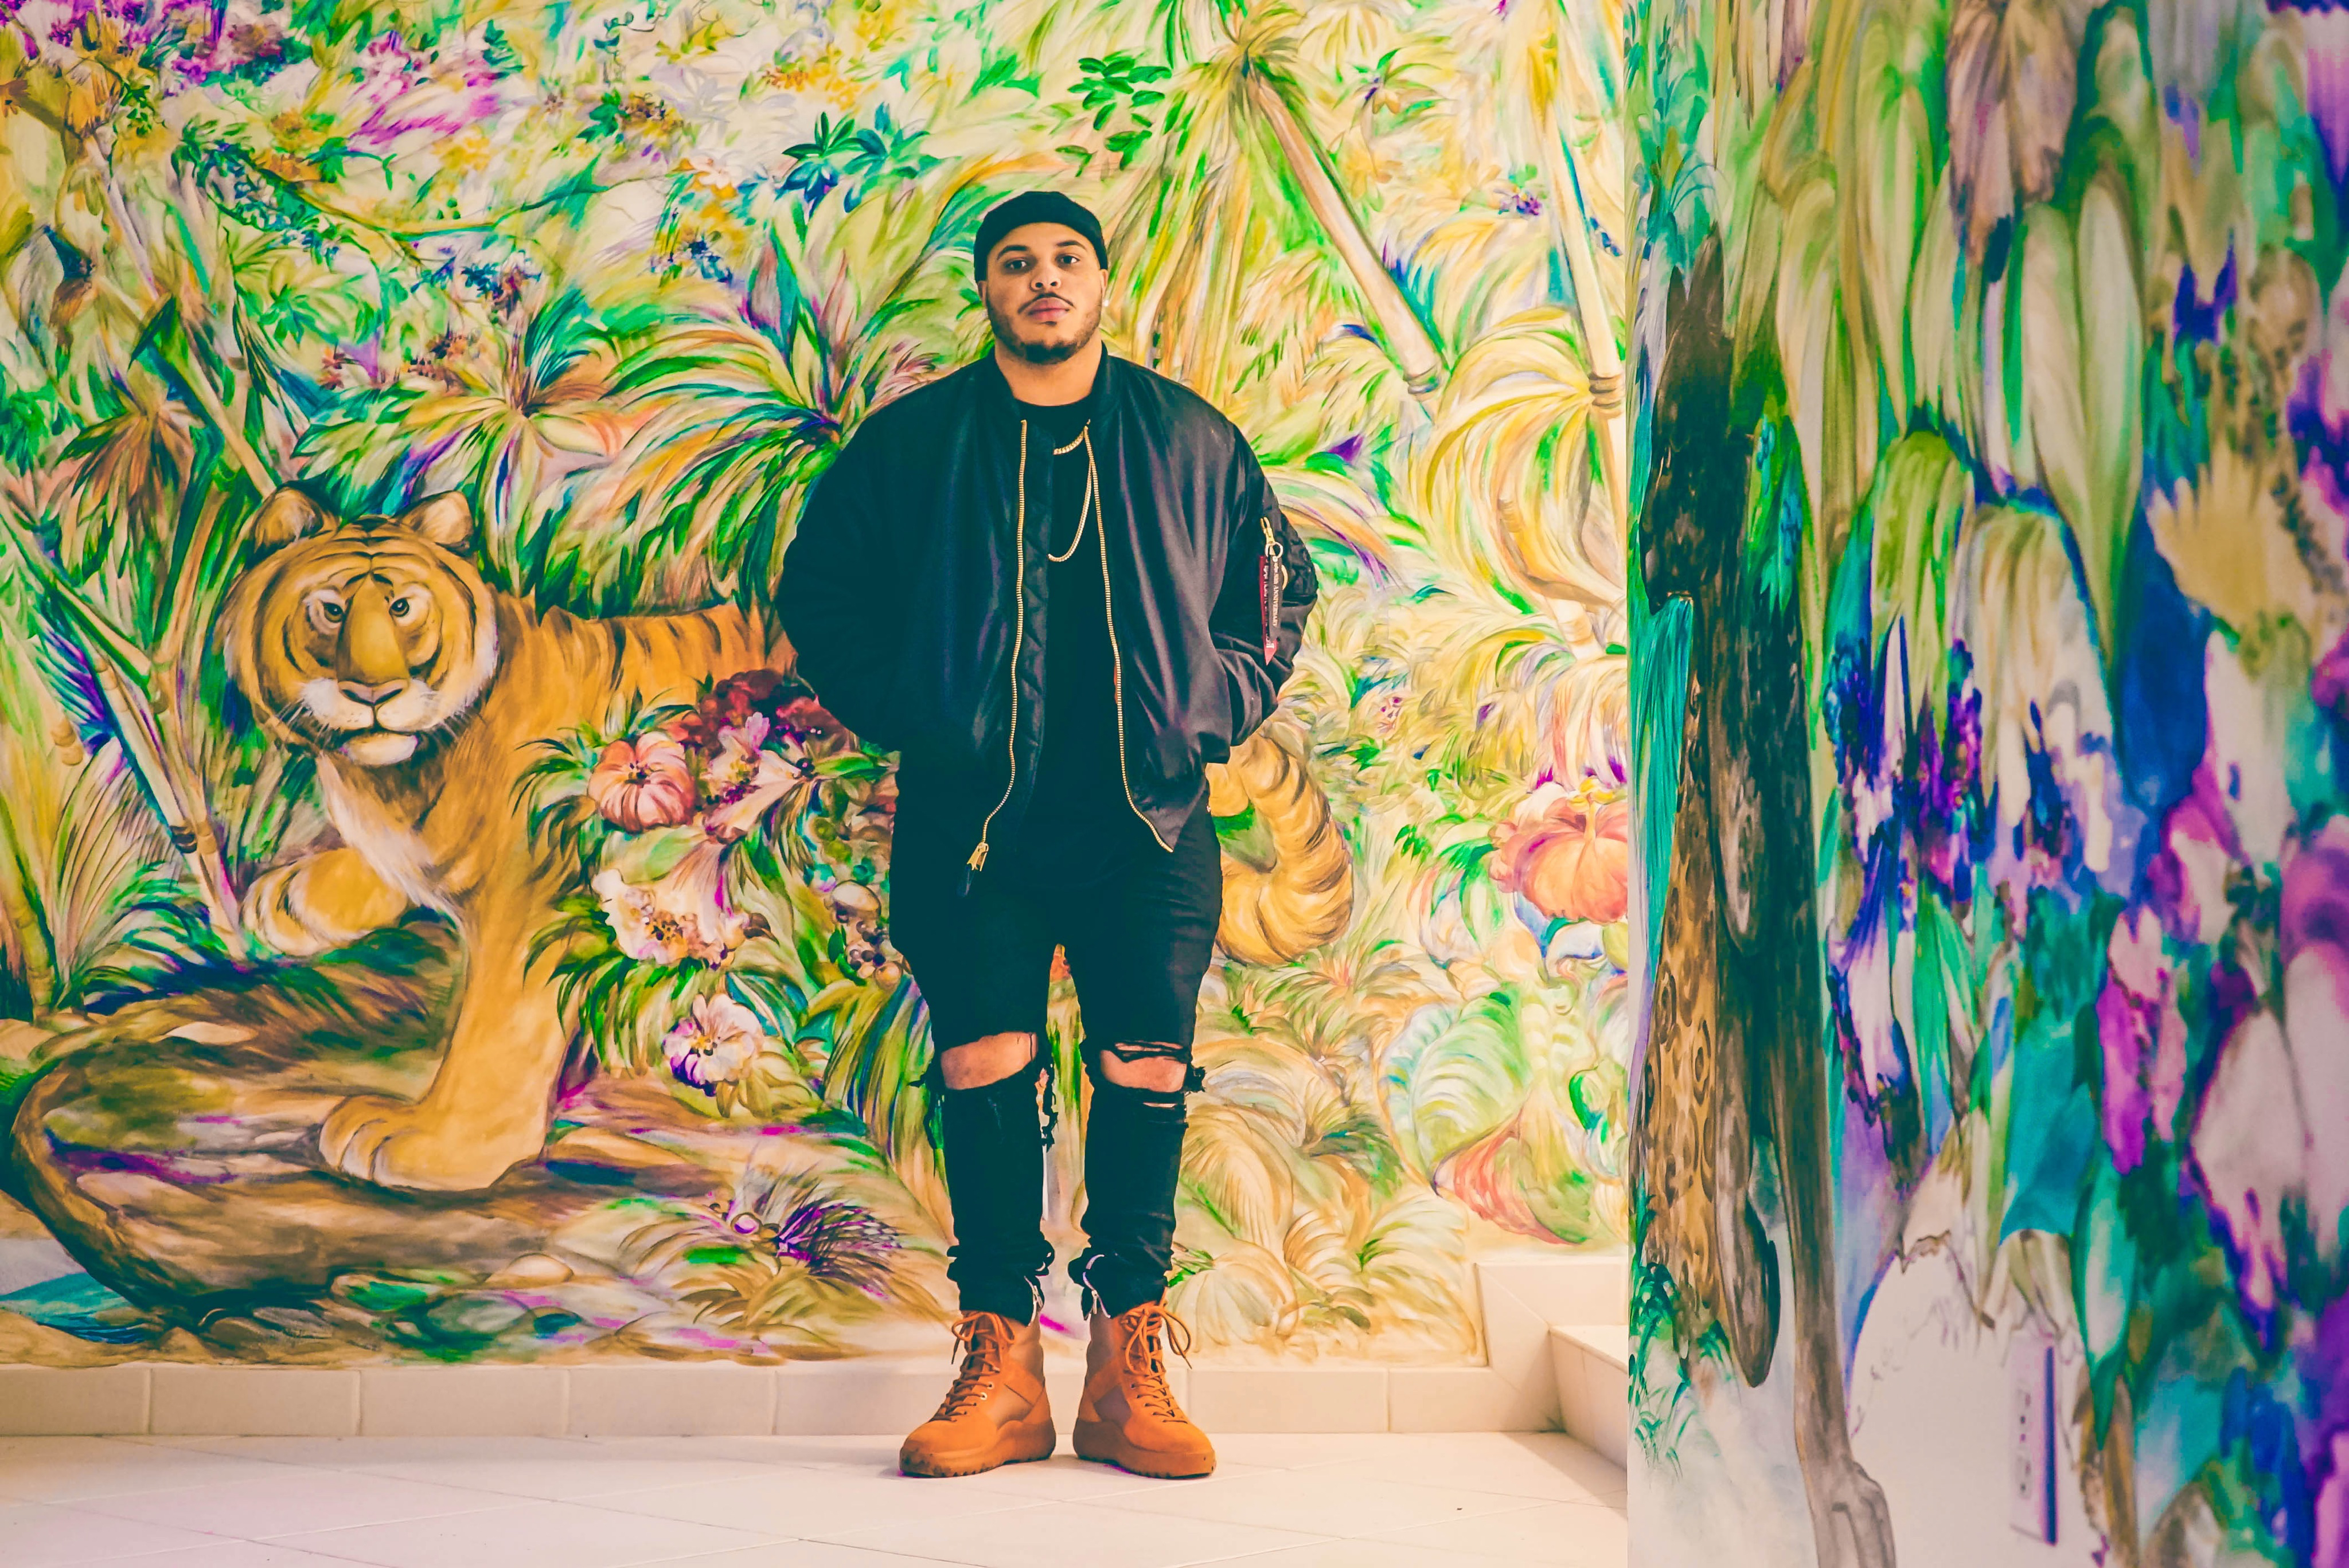
man, male, guy, standing, color, artwork, painting, art, drawing, illustration, mural, modern art, acrylic paint, psychedelic art, child art